Complete works

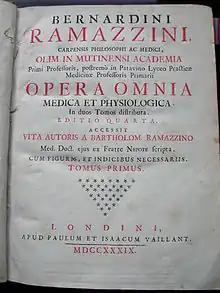
Title page from a 1739 volume of the "Opera Omnia" of Bernardino Ramazzini

The complete works of an artist, writer, musician, group, etc., is a collection of all of their cultural works. For example, "Complete Works of Shakespeare" is an edition containing all the plays and poems of William Shakespeare. A "Complete Works" published edition of a text corpus is normally accompanied with additional information and critical apparatus. It may include notes, introduction, a biographical sketch, and may pay attention to textual variants.